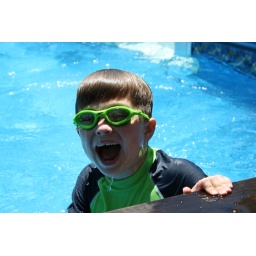
smiling boy in the swimming pool with green goggles